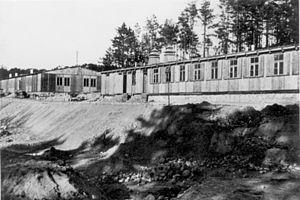
La grotte du Diable de Pottenstein est une grotte à concrétions près de Pottenstein en Haute Franconie, dans la Suisse franconienne. Elle est la plus grande des environ 1 000 grottes de la Suisse franconienne, et est richement ornée par des concrétions, de puissantes stalactites et stalagmites, et est considérée comme une des plus belles grottes à visiter en Allemagne. Elle est située dans l'arrondissement de Bayreuth, à peu près à mi-chemin entre Nuremberg et Bayreuth, et fait partie de l'association des grottes jurassiques. L'impressionnant portique d'entrée — « Porte des Enfers » — est situé à une altitude de 400 m, entre Potterstein et Schüttersmühle, à environ 2 km au sud de Potterstein sur le versant ouest de l'étroite vallée du Weihersbach. L'entrée de la grotte, large de 25 m et haute de 14 m, une des plus grandes entrées de grotte d'Allemagne, est connue depuis bien longtemps. Mais ce portail se terminait jadis au bout de 85 m, et avait été nommé Trou du diable.